Right-wing populism

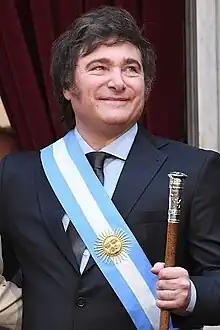
President of Argentina Javier Milei

Javier Milei, the incumbent president of Argentina, is known for his flamboyant personality, distinctive personal style, and strong media presence. Milei's views distinguish him in the Argentine political landscape and have garnered him significant public attention and polarizing reactions. He has been described politically as a right-wing libertarian and right-wing populist, that supports "laissez-faire" economics, aligning specifically with minarchist and anarcho-capitalist principles. Milei has proposed a comprehensive overhaul of the country's fiscal and structural policies. He supports freedom of choice on drug policy, firearms, prostitution, same-sex marriage, sexual preference, and gender identity, while opposing abortion and euthanasia. In foreign policy, he advocates closer relations with the United States, supporting Ukraine in response to the Russian invasion of the country. He is also distancing Argentina from geopolitical ties with China.